Musketeers Twenty Years After

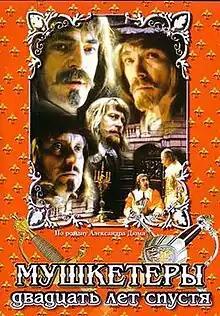

Musketeers Twenty Years After (translit. "Mushketeri dvadsat' let spustya") is a four-episode Russian musical film directed by Georgi Yungvald-Khilkevich based on Alexandre Dumas' 1845 novel "Twenty Years After".